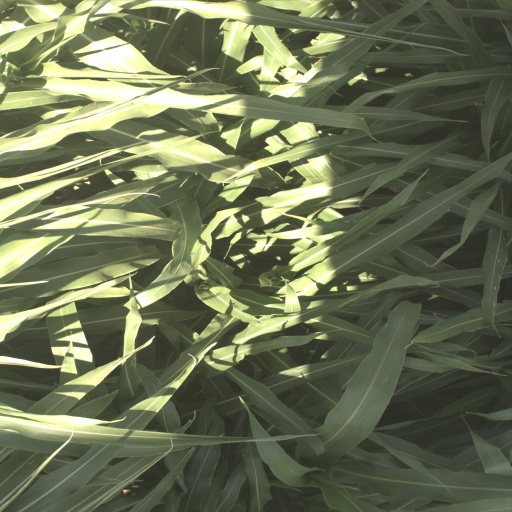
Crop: sorghum